Victorian painting

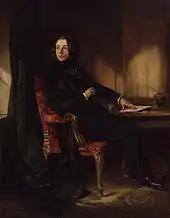
"Portrait of Charles Dickens" by Daniel Maclise (1839). Dickens's focus on reflecting the reality of modern life was highly influential on British artists.

When the 18-year-old Alexandrina Victoria inherited the throne of the United Kingdom of Great Britain and Ireland as Queen Victoria in 1837, the country had enjoyed unbroken peace since the final victory over Napoleon in 1815. In 1832 the Representation of the People Act (commonly known as the Reform Act) and its equivalents in Scotland and Ireland had abolished many of the corrupt practices of the British political system, giving the country a stable and relatively representative government. The Industrial Revolution was underway, and in 1838 the London and Birmingham Railway opened, linking the industrial north of England to the cities and ports of the south; by 1850 over of railways were in place and Britain's transformation into an industrial superpower was complete. The perceived triumph of technology, progress and peaceful trade was celebrated in the 1851 Great Exhibition, organised by Victoria's husband Albert, which attracted over 40,000 visitors per day to view the over 100,000 exhibits of manufacturing, farming and engineering on display.